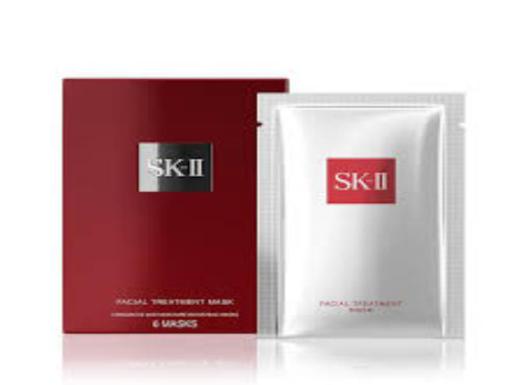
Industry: Necessities